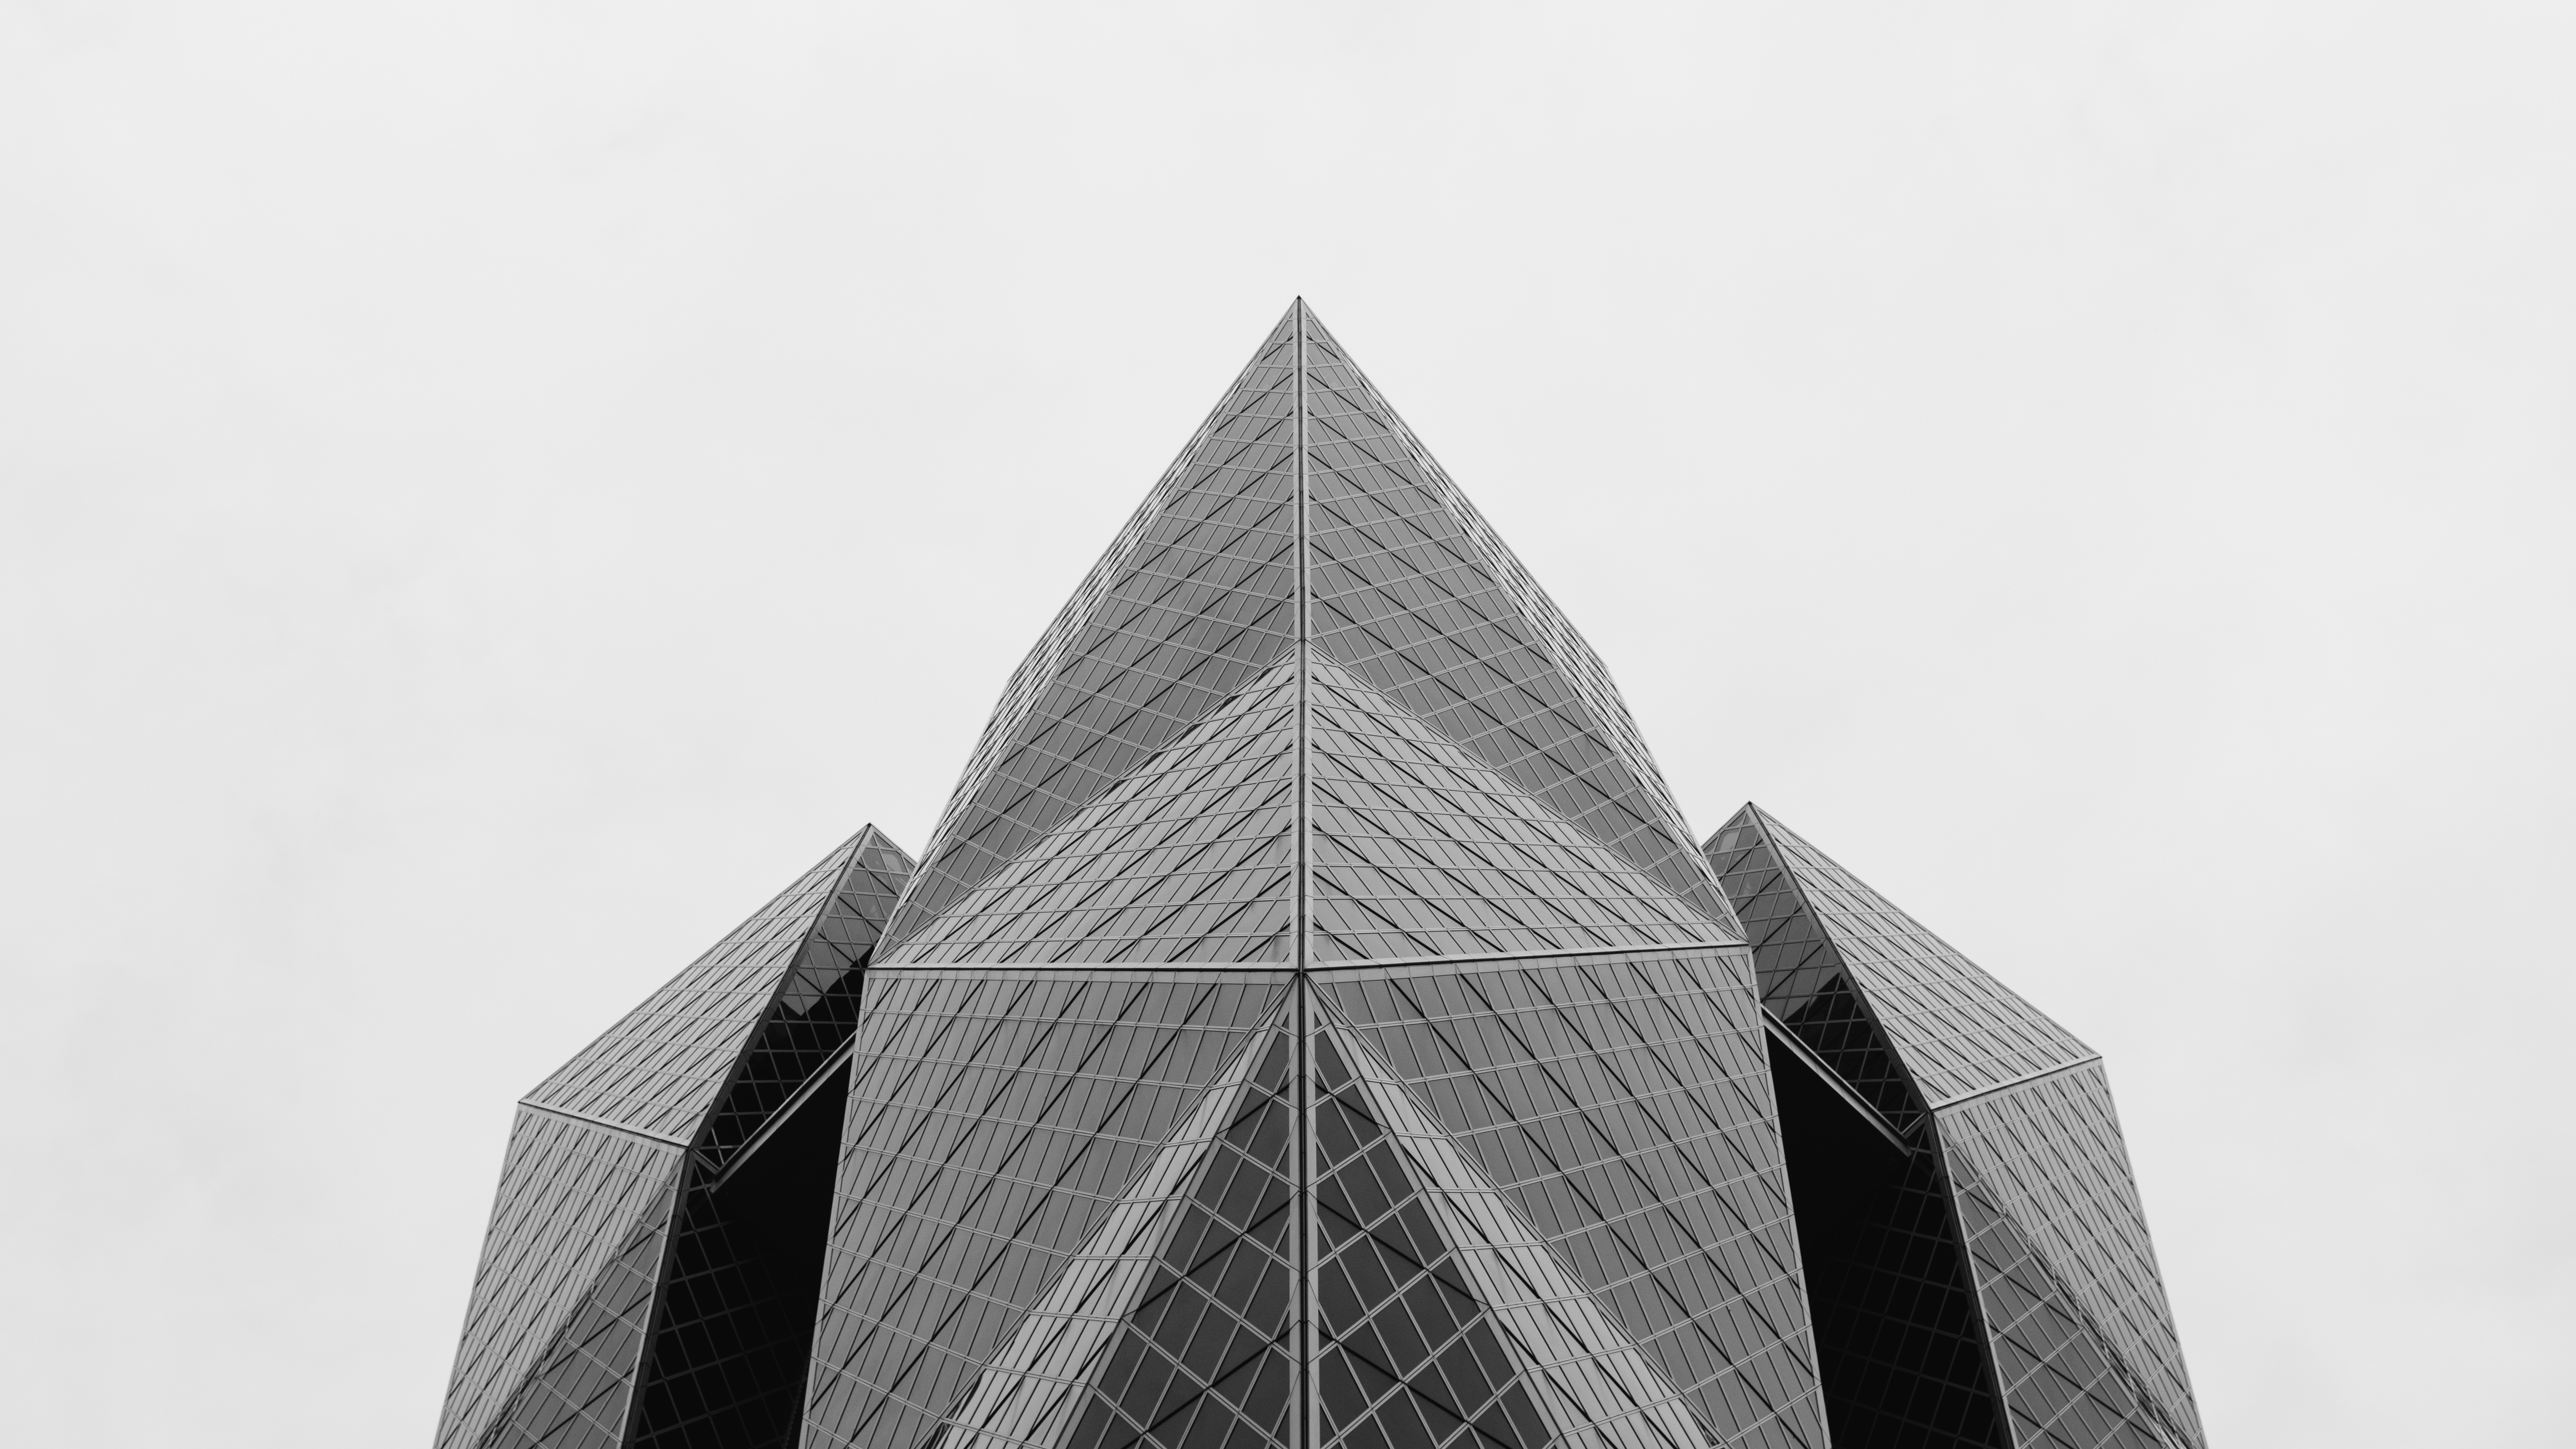
black and white, architecture, white, skyscraper, monument, line, tower, landmark, facade, black, monochrome, tower block, spire, symmetry, shape, monochrome photography